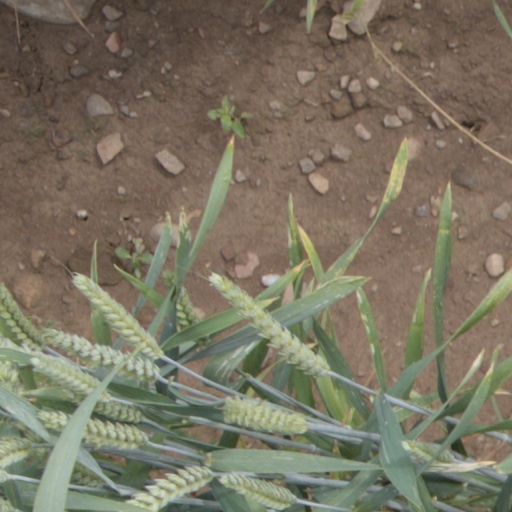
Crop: wheat